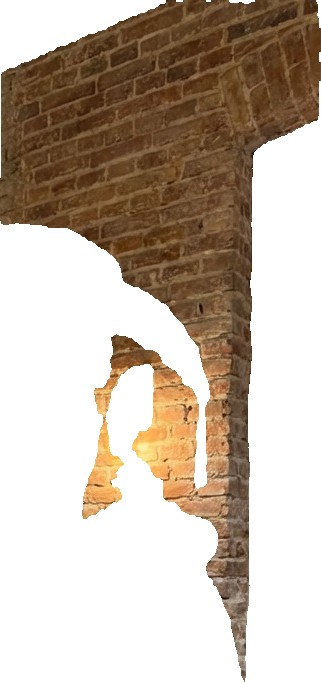
Surface category: wall